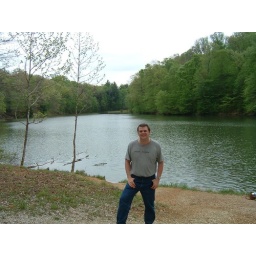
Jerry near a lake and forest along Old State Road 37 north of Bloomington